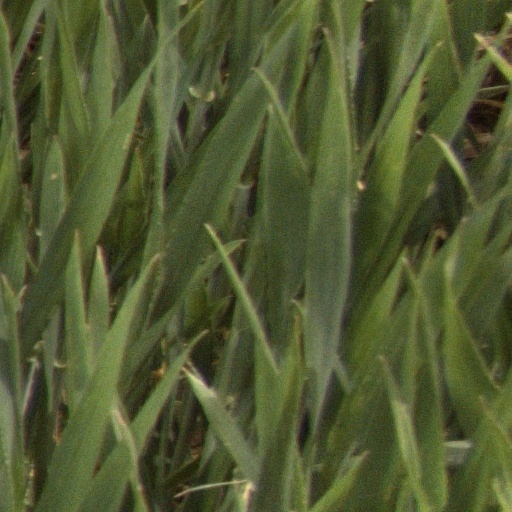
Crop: wheat